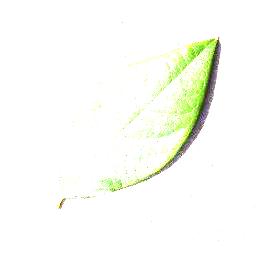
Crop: blueberry
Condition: healthy